Aditi Ranjan

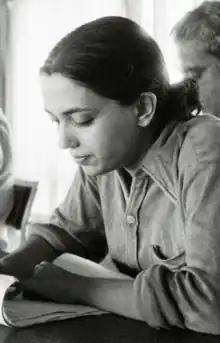
Aditi Ranjan (née Shirali) at National Institute of Design, Ahmedabad in 1977

Aditi Ranjan (née Shirali; born 25 February 1952) is an Indian textile designer, educator and researcher involved in the field of Indian crafts. She taught textile design at the National Institute of Design, Ahmedabad from 1974 to 2012. Ranjan is known for her book "Handmade in India: A Geographic Encyclopedia of Indian Handicrafts" based on Indian arts & crafts that she edited along with her partner and fellow design pedagogue, M. P. Ranjan.